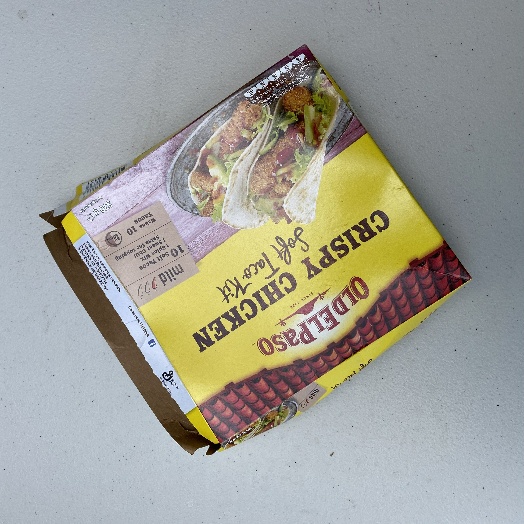
Label: Cardboard